Southern Group of Forces

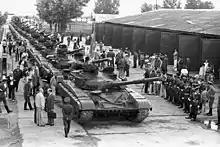
Soviet tanks leaving Hungary, 1990

The removal of Soviet troops from Hungary began during May 1989, with the withdrawal and disbandment of 13th Guards Tank Division. Later the 19th Guards Tank Division was withdrawn to the Belarusian Military District and the 254th Motor Rifle Division to the Kiev Military District. The 93rd Guards Motor Rifle Division was withdrawn in early 1991 to the Kiev Military District and the Group finally disbanded on 16 June 1991.